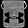
Label: Bag